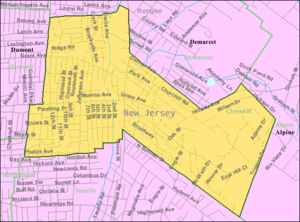
Cresskill est un borough du New Jersey situé au nord-est du comté de Bergen.